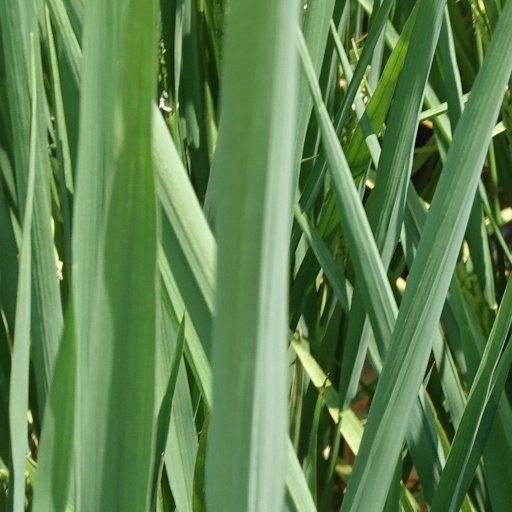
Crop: rice